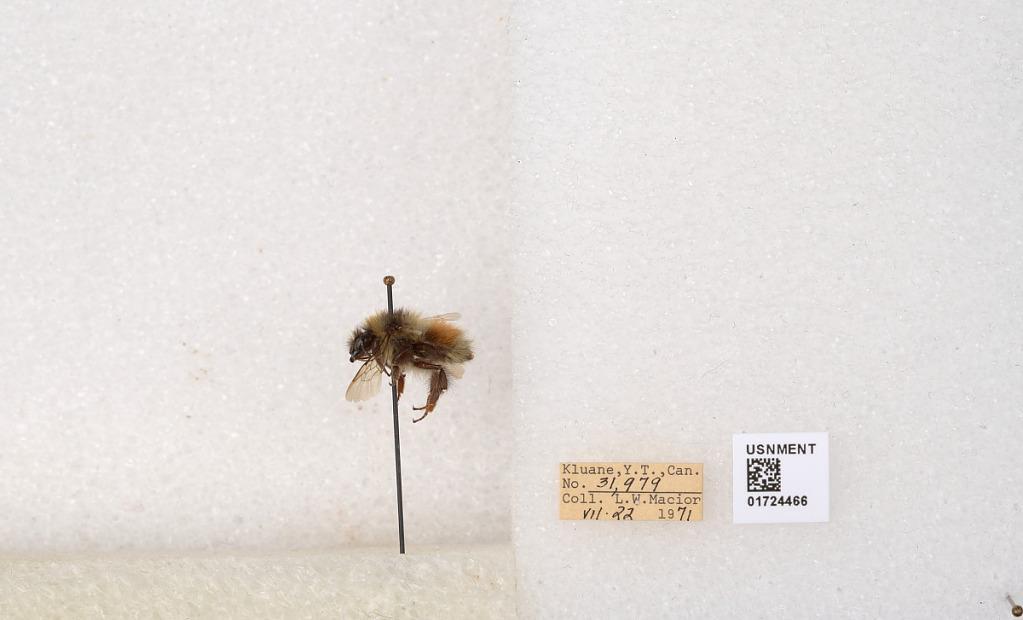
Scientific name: Bombus (Pyrobombus) sylvicola Kirby
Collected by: L. Macior
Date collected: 1971-7-22
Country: Canada
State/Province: Yukon Territory
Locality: Kluane National Park and Reserve
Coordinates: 60.7493, -139.504